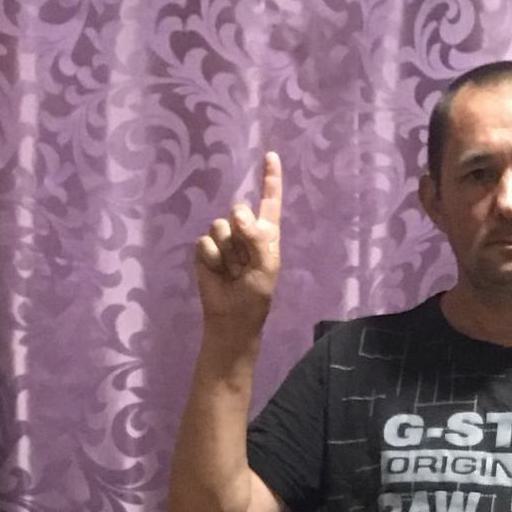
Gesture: one